Szczecin Voivodeship Office

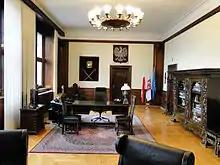
Governor's Cabinet

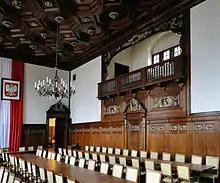
Conference Room

The main designer was Berlin architect Paul Kieschke. After his death in 1905, Paul Lehmgrübner continued the project and supervised the construction. Work began in 1906 on a 12860 m site, purchased for 392,000 marks. Because of the site's topography and the remnants of Fort Leopold, which had previously occupied the location, construction was preceded by large-scale earthworks. These included, among others, the construction of a moat bridge, the replacement of peat substrate, and drainage works. The building was built on the powerful, concrete foundations in places reaching 11 m below street level. The result of nearly six years of ongoing construction work was a monumental complex of three buildings connected by a common, richly decorated facade. The style belongs to German Historicism, emphasizing in particular parts of the northern Renaissance. The complex has two inner courtyards and two towers, one of which, 72 m in height, surmounted by a figure of Sailor. Many rooms in the building (notably, the main hall, stairway and conference room) have a representative character and retain their original decoration.